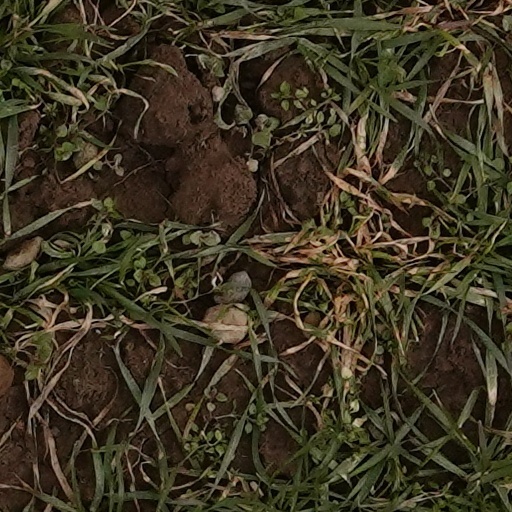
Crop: wheat